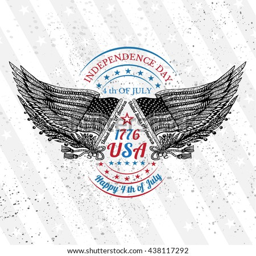
open wings with flag colors opposite each other .